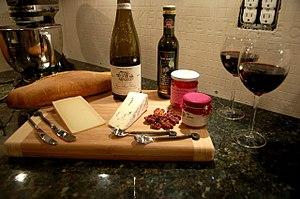
Anjou villages brissac à table
L’anjou-villages-brissac est un vin rouge d'appellation d'origine contrôlée produit sur dix communes autour du château de Brissac, entre la Loire et le Layon. Cette appellation fait partie du vignoble de la vallée de la Loire.